Fang Dan

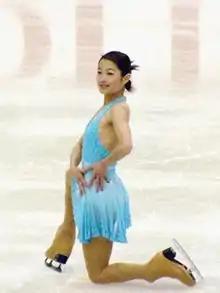
Fang in 2003.

Fang Dan (born March 20, 1985, in Qiqihar, China) is a Chinese figure skater. She is a three-time Chinese national champion, three time silver medalist, and two time bronze medalist.